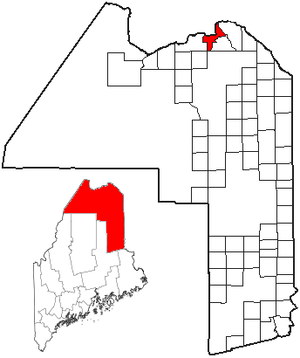
Frenchville est une ville située dans l’État américain du Maine, dans le comté d'Aroostook.